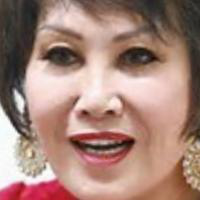
Age group: age 41-55